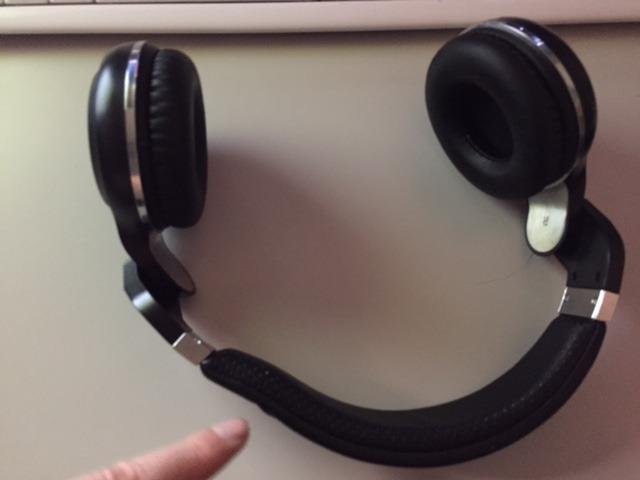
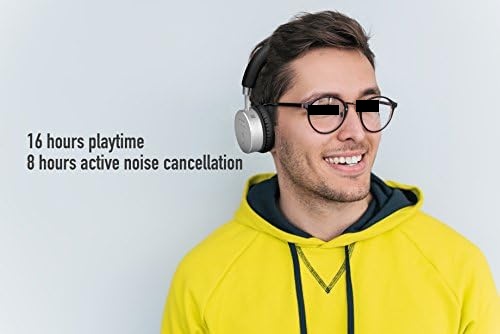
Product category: headphones
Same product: no